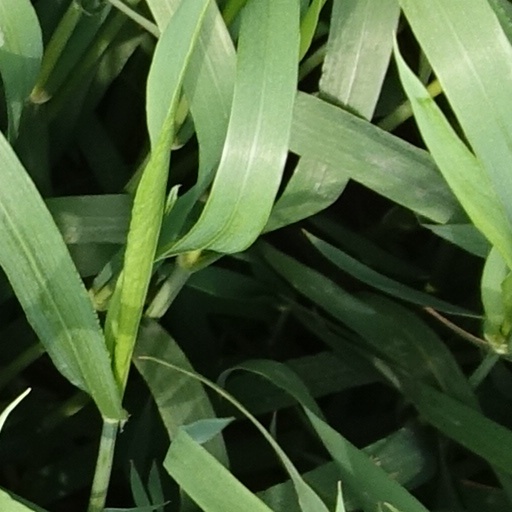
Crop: wheat